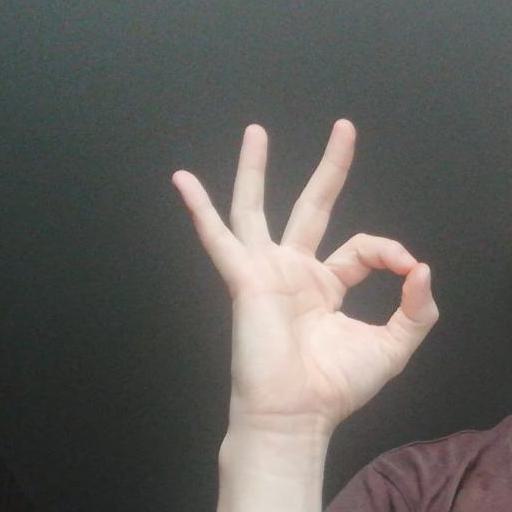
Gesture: ok